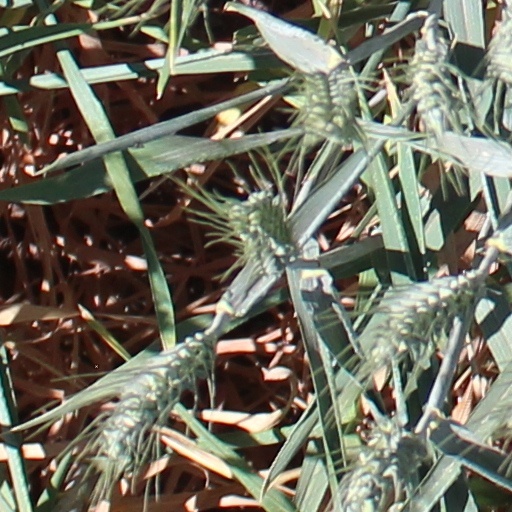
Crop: wheat